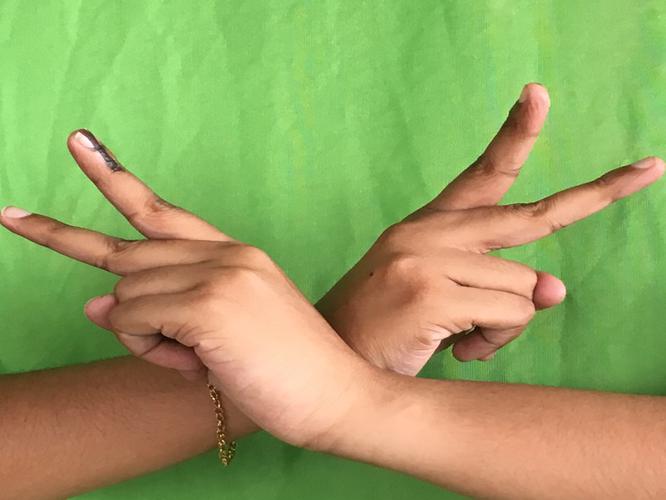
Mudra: Kartariswastika
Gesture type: double_hand